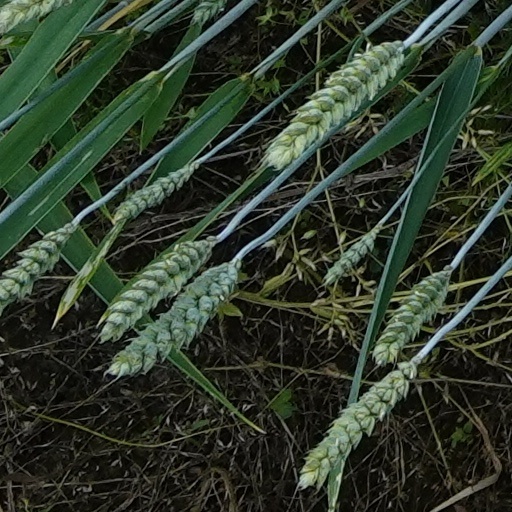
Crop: wheat